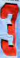
Number: 3